Leaders of the World sign

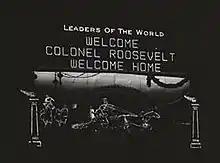
Sign at night

The sign had an animated scene of a Roman chariot race; the action lasted about 30 seconds, with successive performances separated by about 30 seconds of darkness. The legend "Leaders of the World" appeared at the top of the sign, written in continually illuminated electric bulbs. The scene used a series of flashing lights for the chariots, horses, and drivers moving in one direction, and the stadium audience moving in the opposite direction.